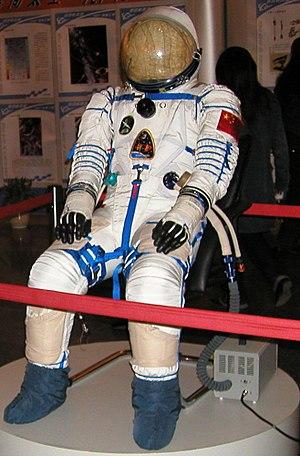
Shenzhou 5 est le cinquième vol du programme spatial Chinois Shenzhou. C'est le premier vol Shenzhou à avoir transporté un astronaute chinois. Il s'est déroulé sans encombre et a eu lieu le 15 octobre 2003. Le taïkonaute Yang Liwei se trouvait seul à son bord. Ce vol fait de la Chine le troisième pays à envoyer des hommes dans l'espace par ses propres moyens après les États-Unis et la Russie.
Le programme Shenzhou, est le programme de vol spatial habité de la République populaire de Chine. Les missions du programme utilisent le vaisseau spatial Shenzhou développé avec l'aide de la Russie, et qui présente de grandes similarités avec le vaisseau Soyouz, ainsi que le lanceur Longue Marche 2F qui est tiré depuis la base de lancement de Jiuquan. Le projet est lancé en 1992 sous le nom de Projet 921-1. Le premier vol d'un taïkonaute a lieu le 15 octobre 2003 après quatre vols sans équipage destinés à qualifier le vaisseau qui se sont déroulés entre 1999 et 2002. Fin 2011, quatre missions habitées Shenzhou ont été lancées depuis le démarrage du programme : elles ont permis de tester des configurations de vol de complexité croissante. Dans le cadre de la mission Shenzhou 7, l'astronaute Zhai Zhigang a réalisé la première sortie d'un Chinois dans l'espace le 27 septembre 2008. Et le 16 juin 2012, dans le cadre de la mission Shenzhou 9, Liu Yang devint la première taïkonaute chinoise à aller dans l'espace et réalisa durant ce vol un amarrage manuel à la station spatiale Tiangong 1.